Pardesi Babu

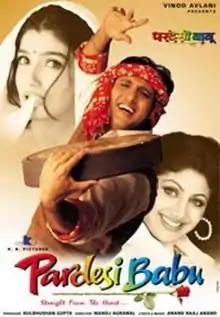

Pardesi Babu is a 1998 Indian Hindi-language comedy drama film directed by Manoj Agrawal, starring Govinda, Raveena Tandon and Shilpa Shetty.